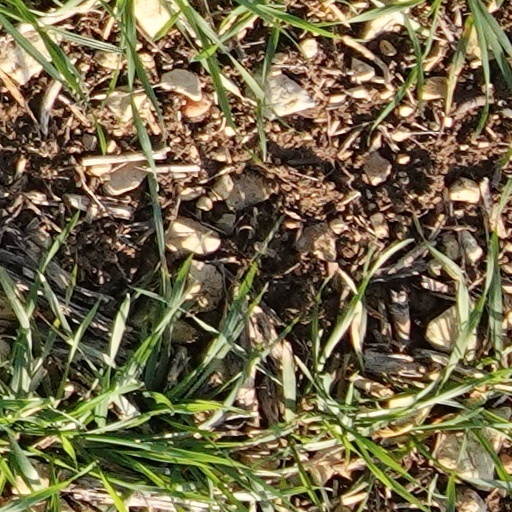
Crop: wheat